Oltremarini

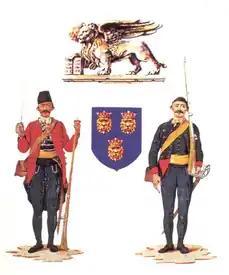
Uniform and weapons of the Dalmatian "oltamarini" troops, Red coated uniform was designed for service in Terraferma, dark blue was standard service uniform.

Due to constant Ottoman incursions after the fall of Constantinople in 1453 and the flare-up of the war between the Ottoman Empire and Venice, the Slavic Catholic population of Dalmatia, where the Venetian power with its center in Zadar was consolidated at the beginning of the 15th century, massively joined the units of the Venetian navy, including the naval infantry corps.